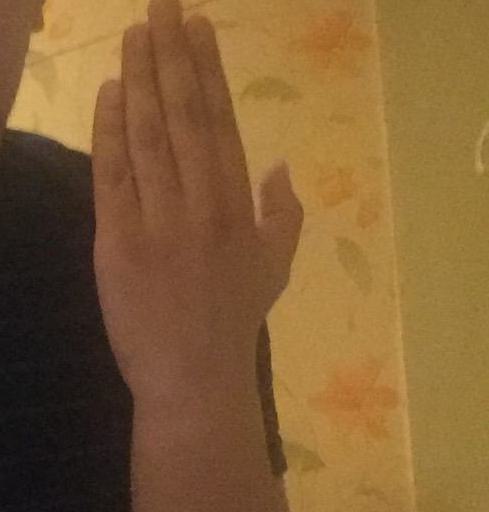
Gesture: stop_inverted